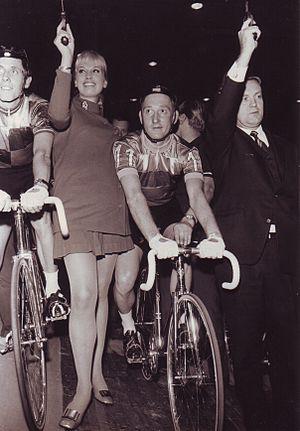
Barbara Valentin est une actrice autrichienne. De son vrai nom Ursula Ledersteger dite « Uschi », elle a longtemps été considérée comme une bombe sexuelle.